Merseyside

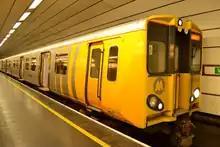
Typical Merseyrail train at Liverpool Central underground station

Liverpool Lime Street mainline station is Merseyside's primary intercity railway station, being used by 10.46 million passengers in 2021–22. Train services are provided by Avanti West Coast, London Northwestern Railway, TransPennine Express, West Midlands Trains, Transport for Wales and Northern, and serve destinations across the UK.